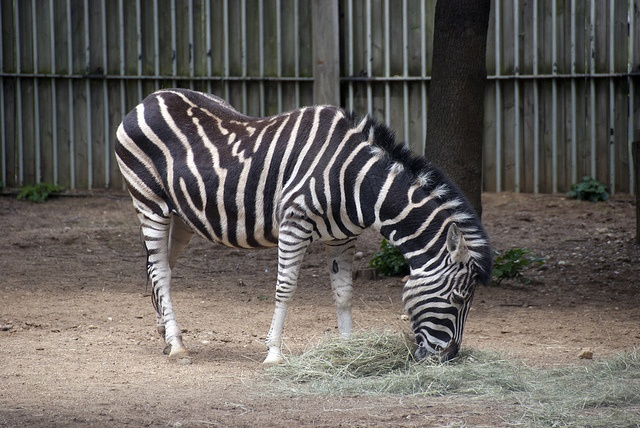
Zebra eating hay in a zoo like environment
A zebra is eating hay off of the dusty ground.
A zebra grassing hay in a zoo enclosure.
The zebra is eating the grass near the tree.
Zebra eating grass while leaning over towards the ground.